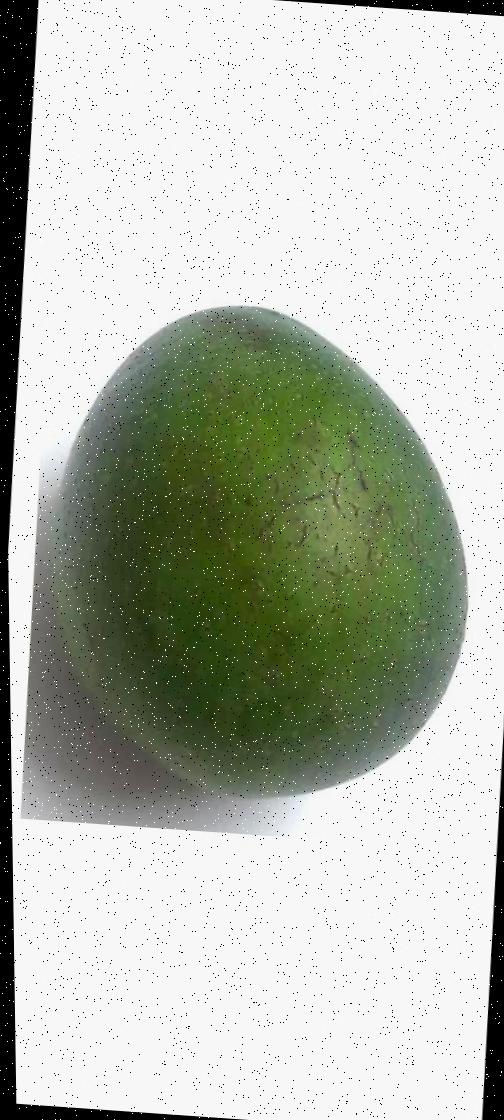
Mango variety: Ashshina Zhinuk